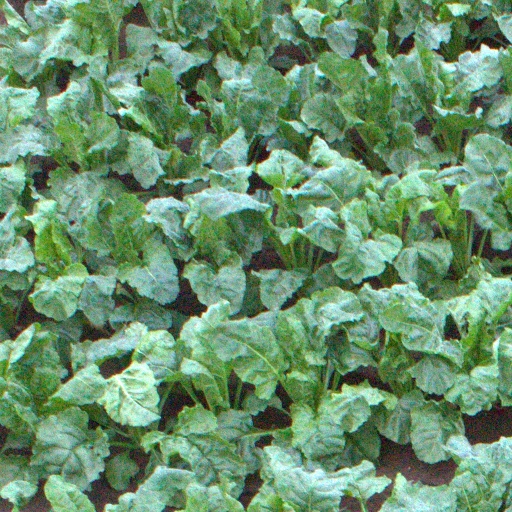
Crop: sugar beet